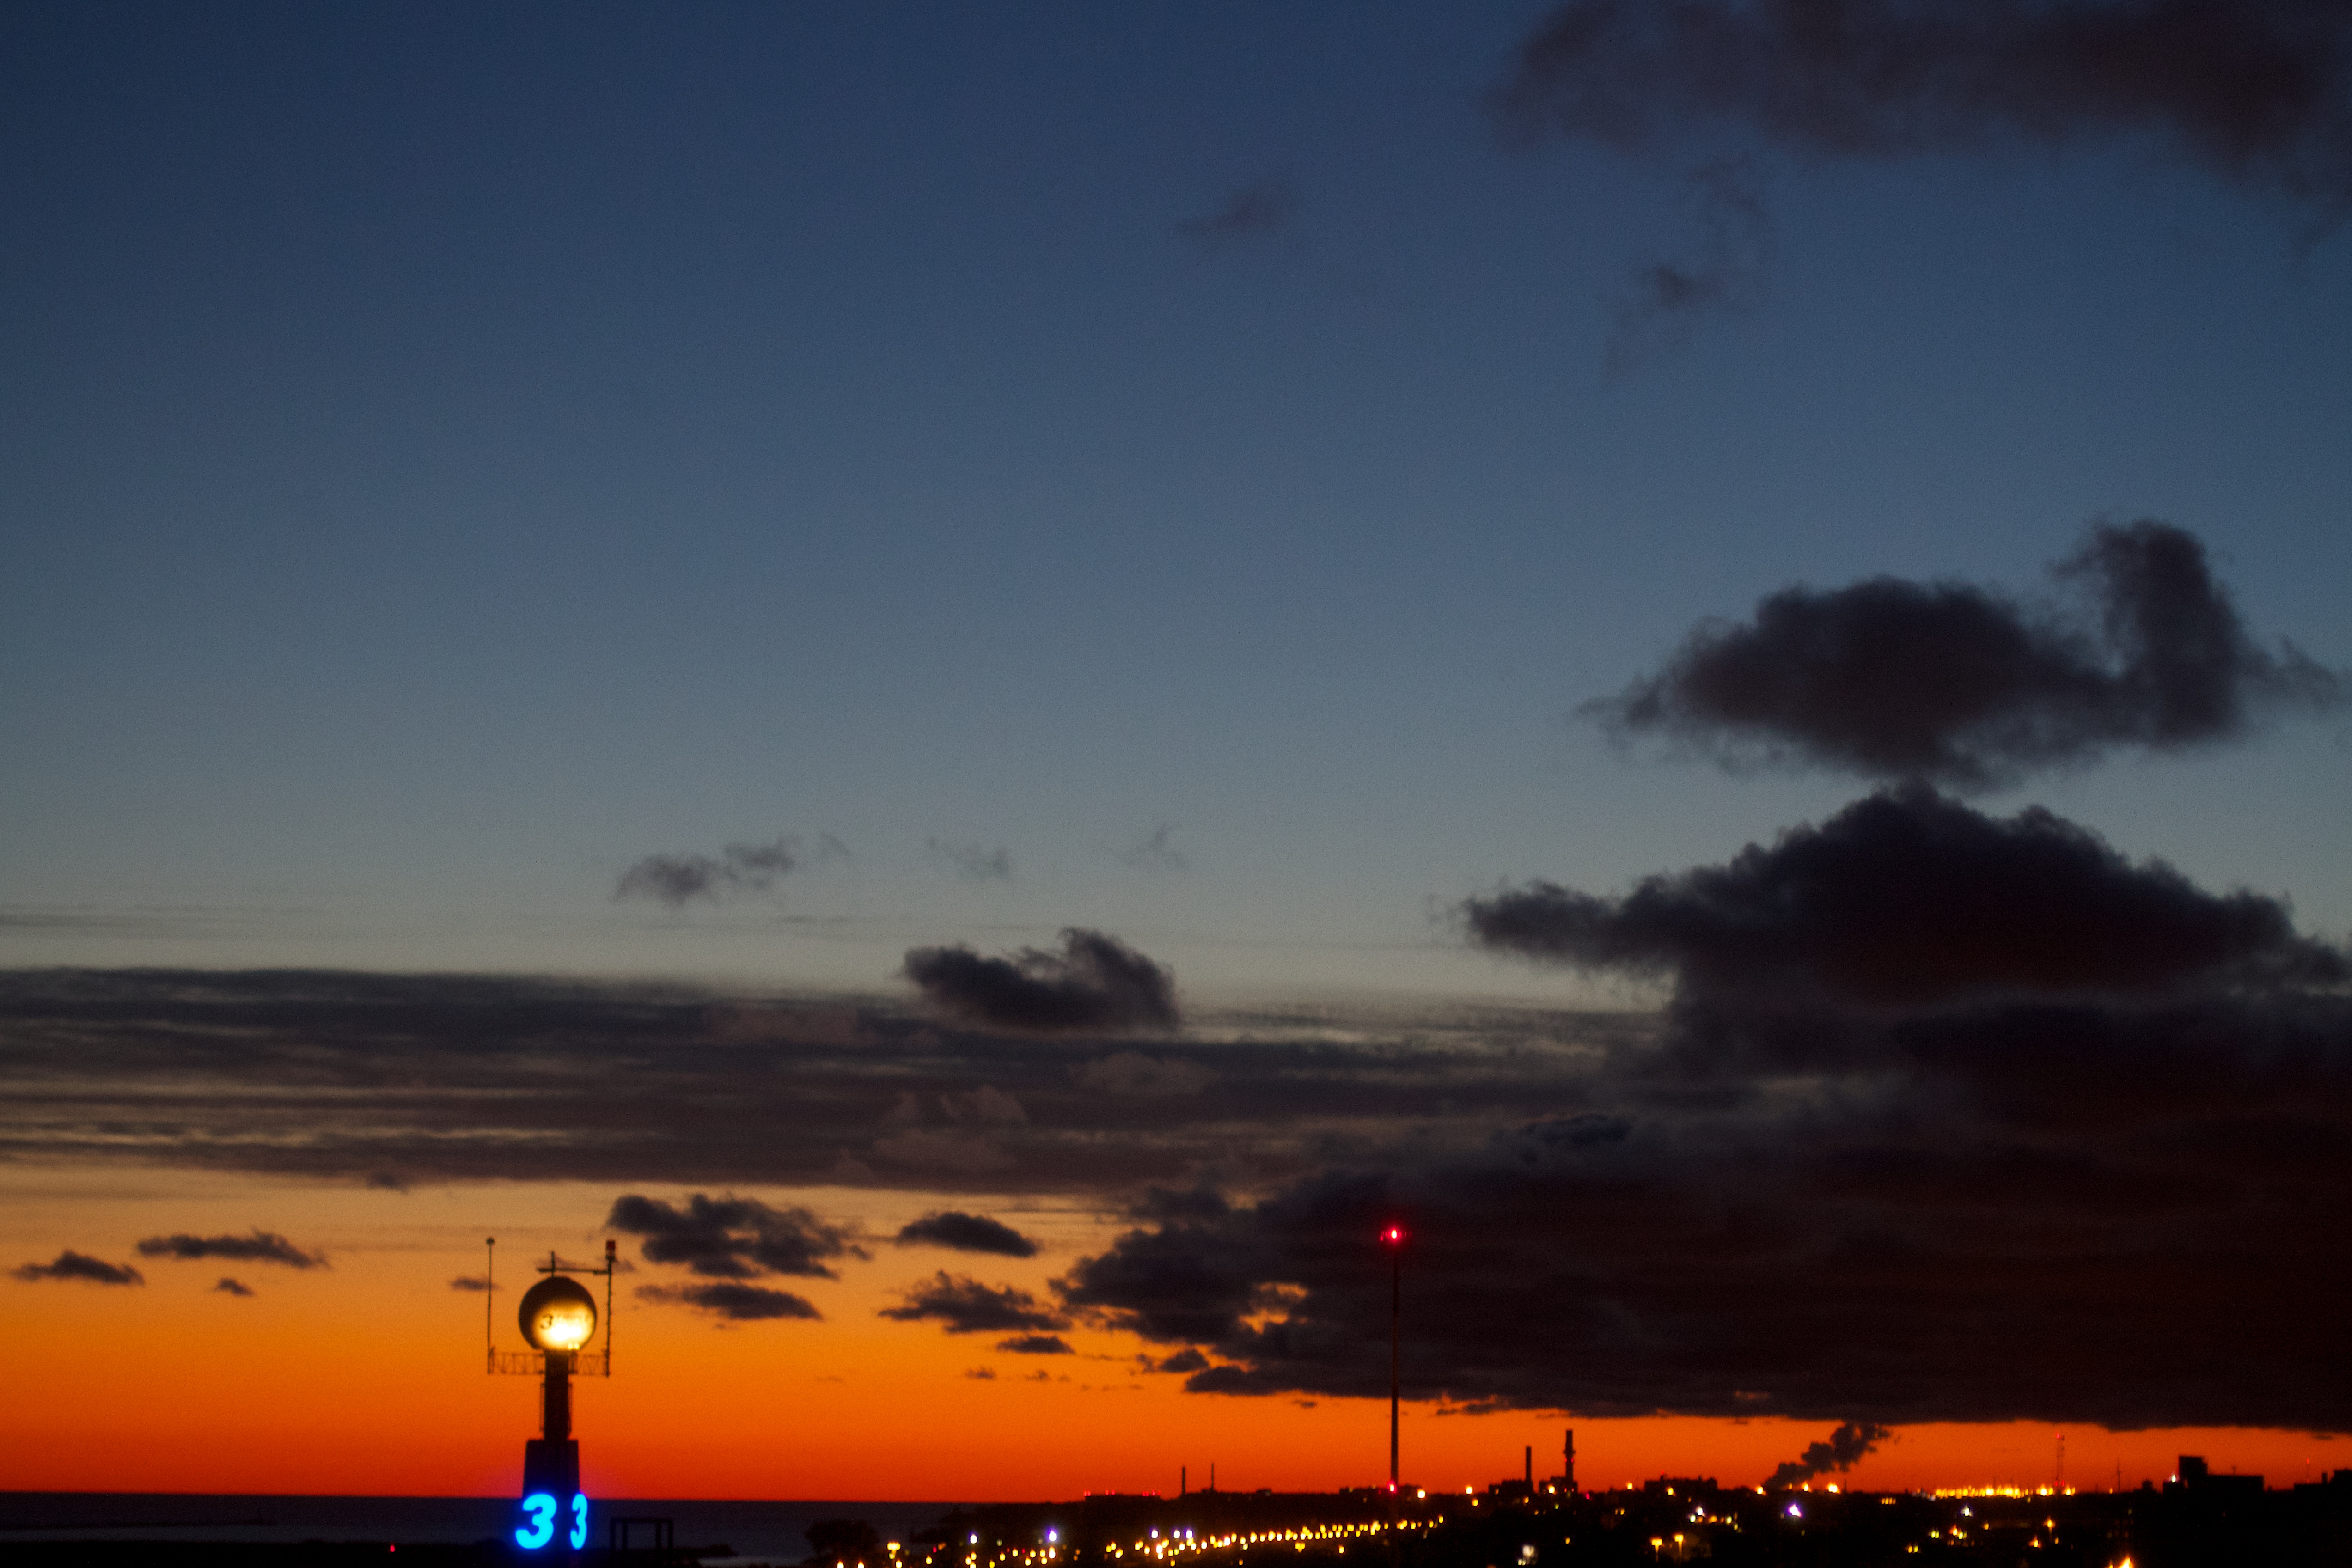
sea, horizon, cloud, sky, sun, sunrise, sunset, sunlight, morning, dawn, atmosphere, dusk, evening, raildog, afterglow, atmospheric phenomenon, atmosphere of earth